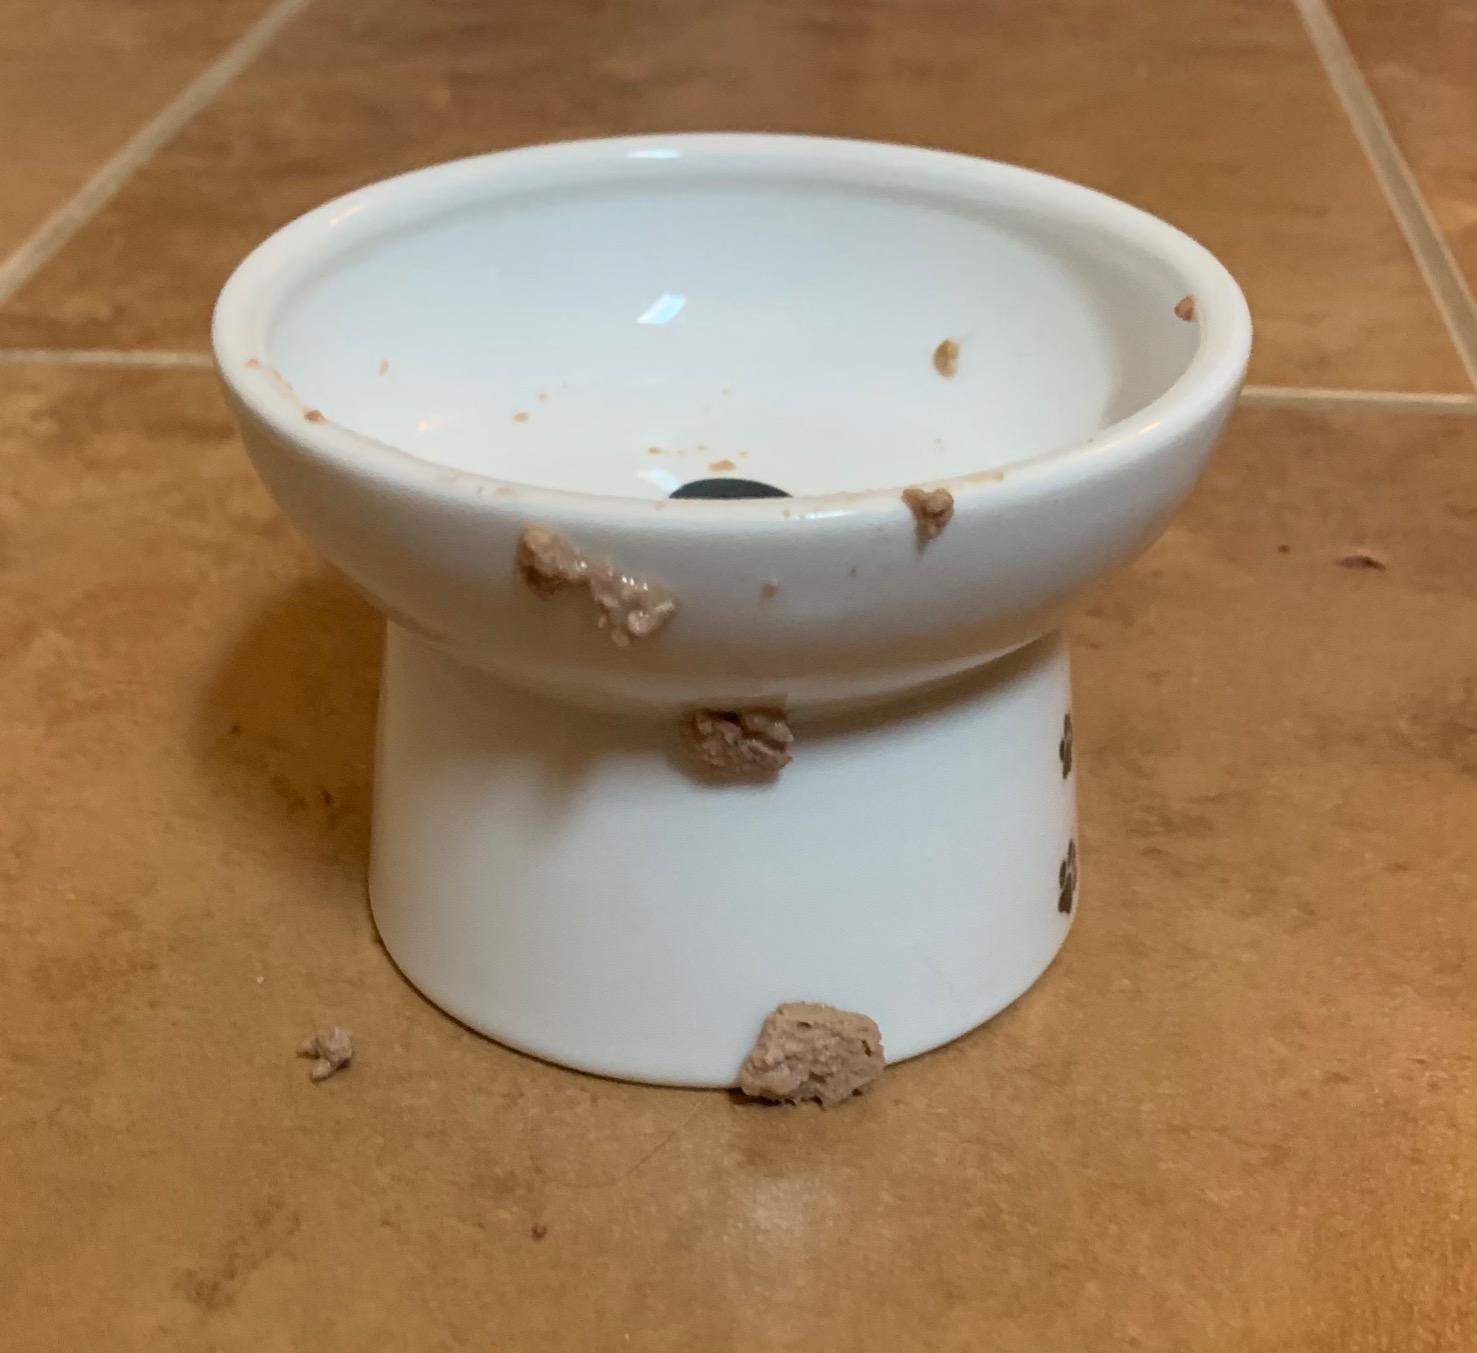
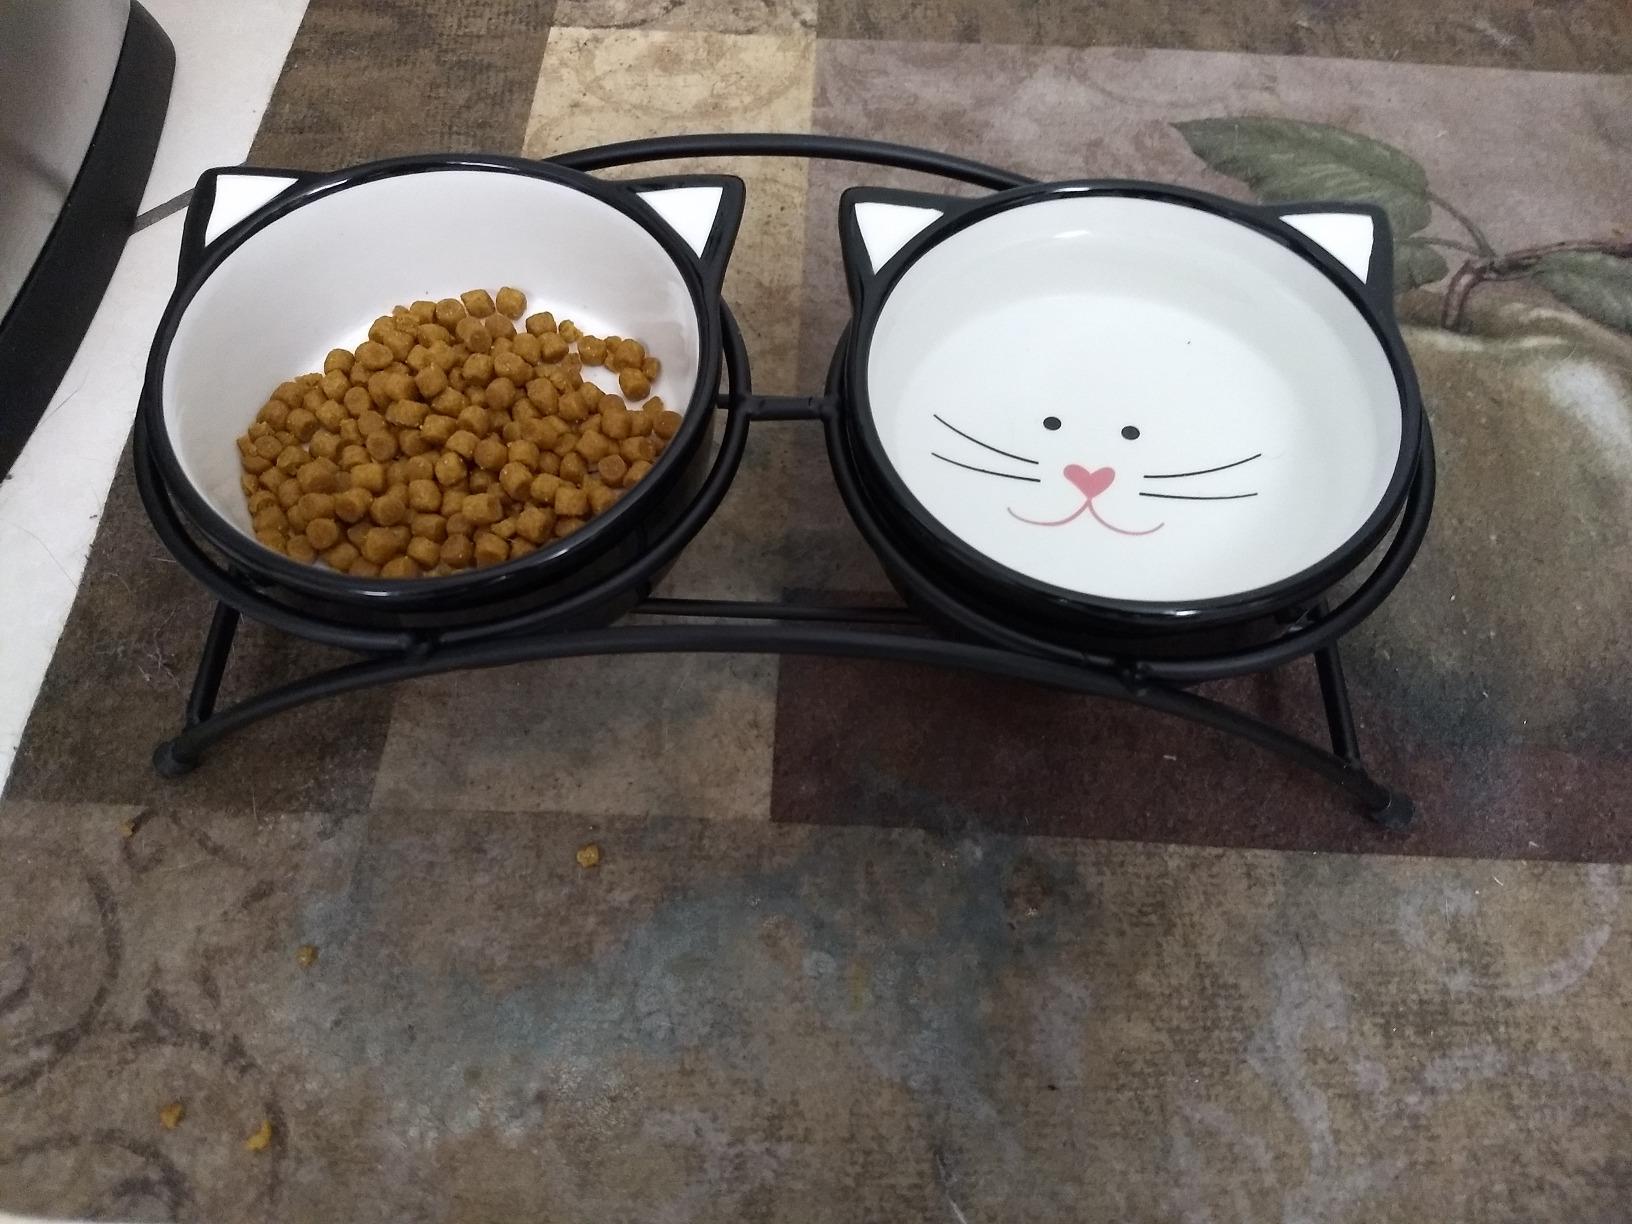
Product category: items_bowl
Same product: no